The American Experiment

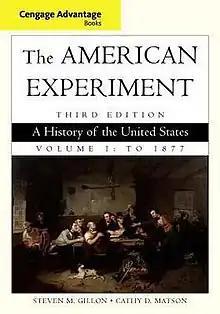

The American Experiment: A History of the United States, written by Steven M. Gillon and Cathy D. Matson, is an advanced American high school history textbook often used for AP United States History courses, and a university undergraduate level textbook. The book, first published in 2002, is in its third edition.